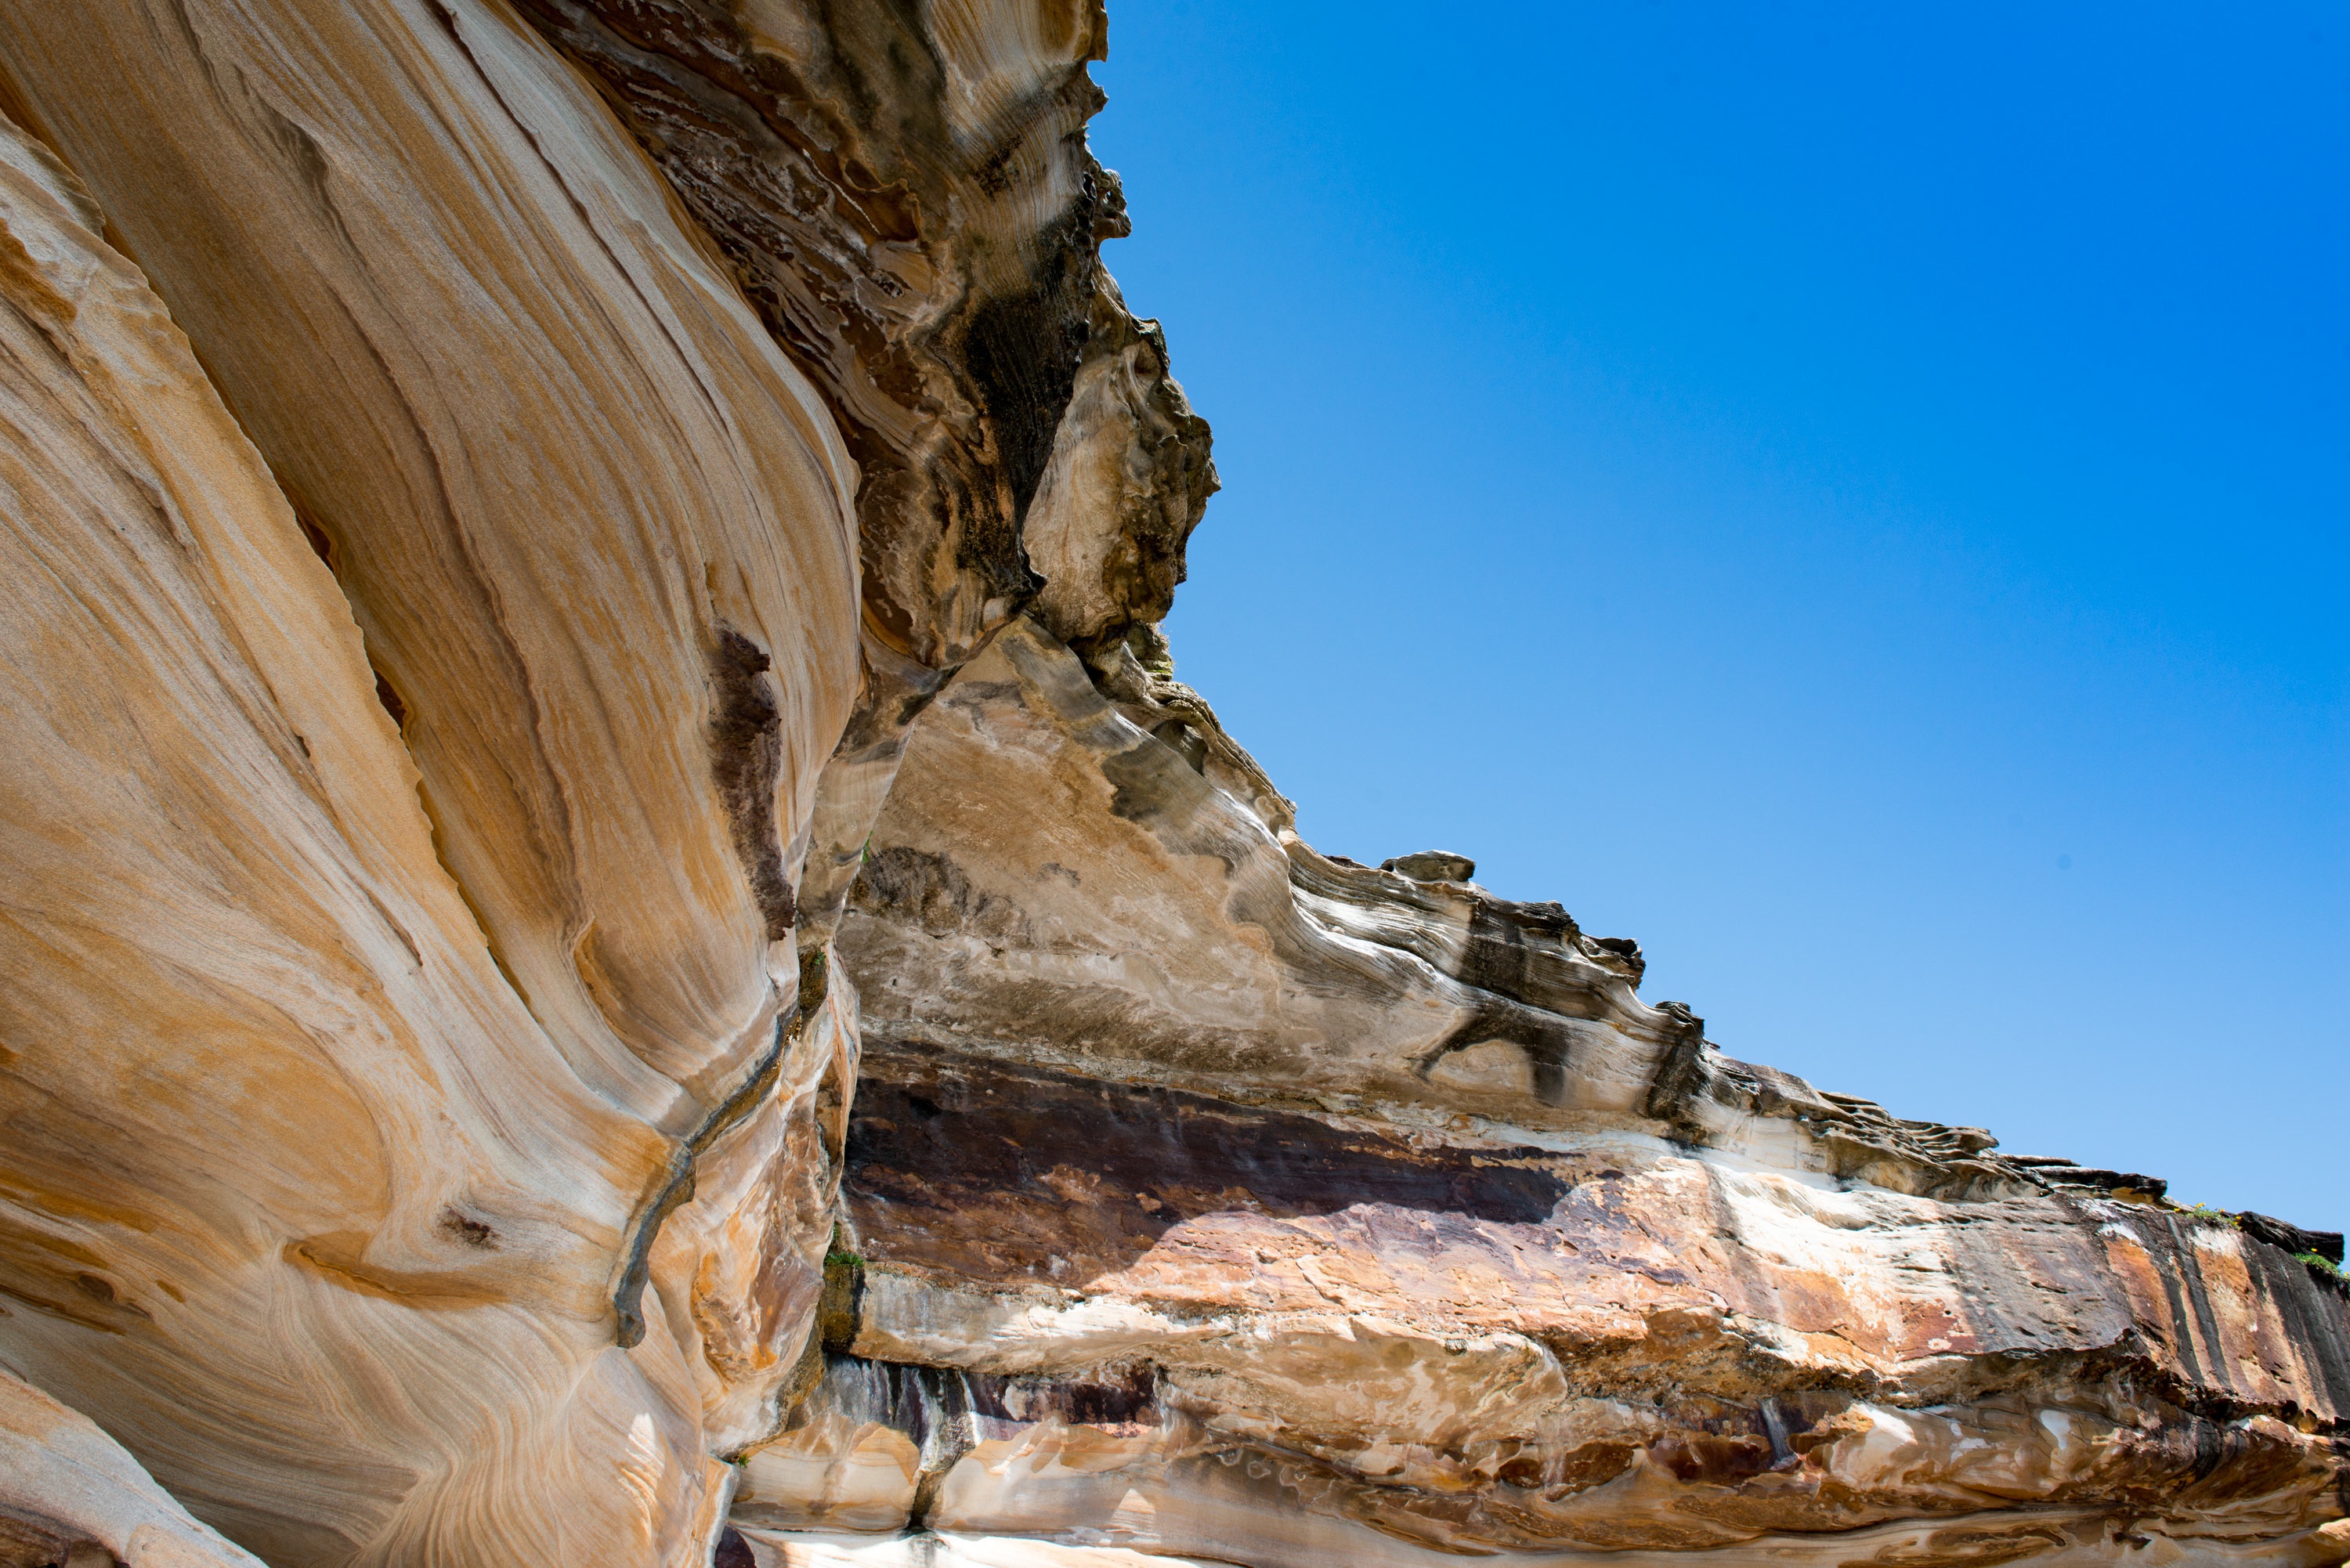
rock, wood, formation, cliff, arch, canyon, terrain, geology, ancient history